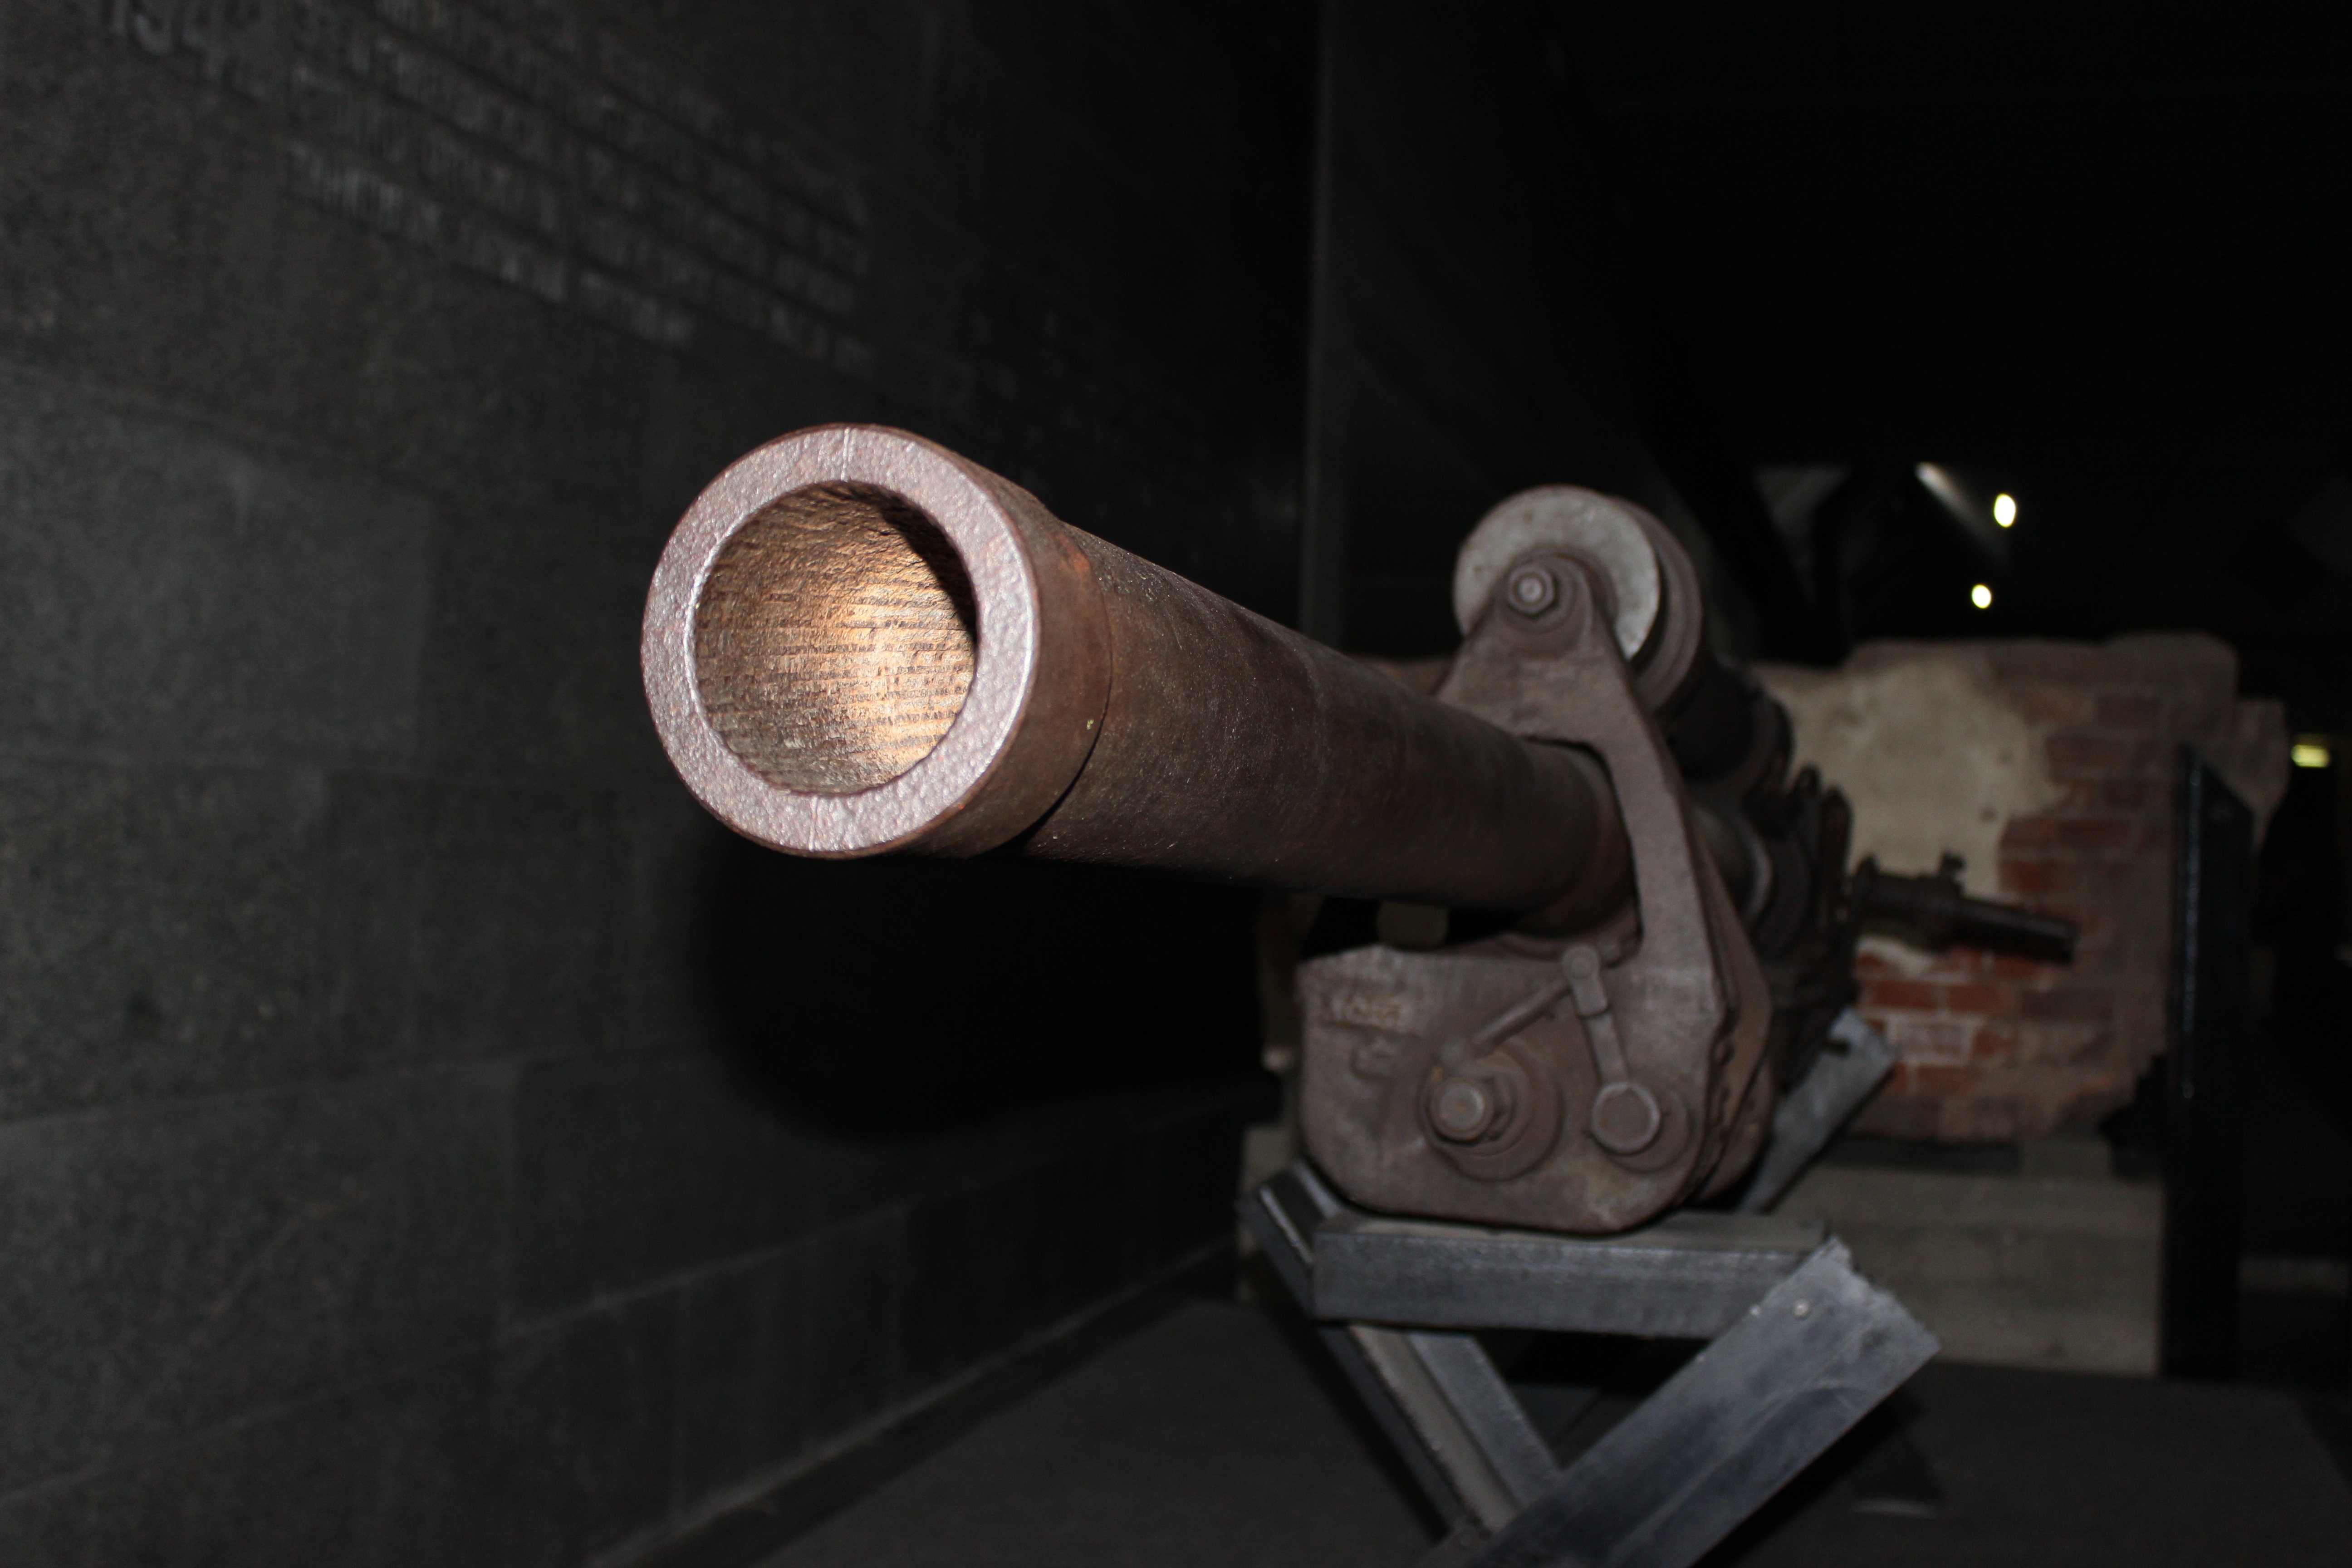
trunk, darkness, cannon, muzzle